Meyrueis

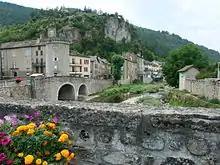
The Rock from the bridge over the Jonte

The Meyrueis retains vestiges of its fortifications. Two town gates have survived the destruction of 1632. The Méjeane gate (middle) and portal Prieirou (priory) always provide access to the medieval district, called "La Ville", and contains remains of the Jewish Quarter (Judarié), of the first Protestant church (16th century) and the Maison des Consuls on the small square named the "Planet".